Arachnoiditis

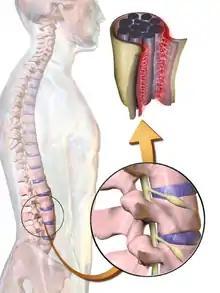
Illustration of Arachnoiditis

Arachnoiditis is an inflammatory condition of the arachnoid mater or 'arachnoid', one of the membranes known as meninges that surround and protect the central nervous system. The outermost layer of the meninges is the dura mater (Latin for hard) and adheres to inner surface of the skull and vertebrae. The arachnoid is under or "deep" to the dura and is a thin membrane that adheres directly to the surface of the brain and spinal cord.